Question: Please indicate a possible affordance area of cup that can be used for holding
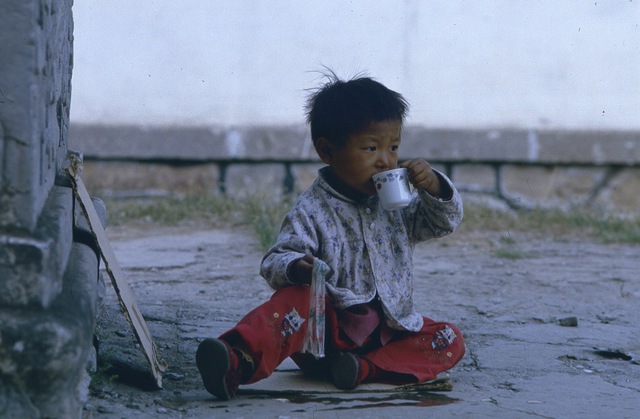
Answer: [370.5, 167.5, 415.5, 211.5]